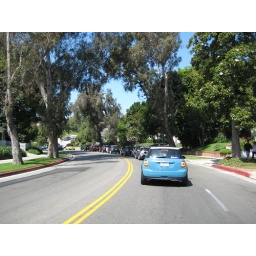
A whole lineup of MINI's ahead of us in the rally. So cute! People walking on the sidewalk watched us go by.